Elitch Theatre

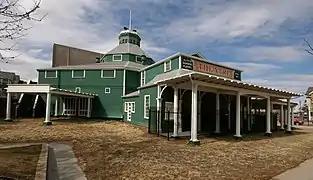

The Historic Elitch Theatre is located at the original Elitch Gardens site in northwest Denver, Colorado. Opened in 1890, it was centerpiece of the park that was the first zoo west of Chicago. The theatre was Denver's first professional theatre, serving as home to America's first and oldest summer-stockfh theatre company from 1893 until the 1960s. The first films in the western US were shown there in 1896. Cecil B. DeMille sent yearly telegrams wishing the theatre another successful season, calling it "one of the cradles of American drama."